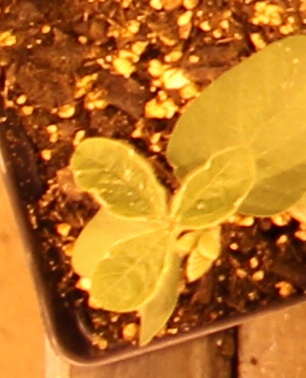
Label: Soybean